Sissieretta Jones

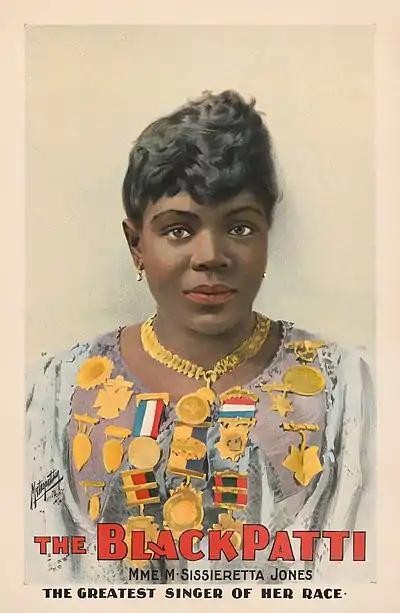
Jones in an 1889 poster

In February 1892, Jones performed at the White House for President Benjamin Harrison. She sang for four consecutive presidents—Harrison, Grover Cleveland, William McKinley, and Theodore Roosevelt—and the British royal family. For three of her White House performances, Jones had to enter the building through the back. She was finally allowed to enter through the front door for the Roosevelt performance.